Star Trek Continues

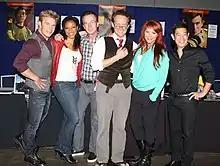
The cast of" Star Trek Continues" at Supanova 2014: From left to right: Vic Mignogna, Kim Stinger, Christopher Doohan, Chuck Huber, Michele Specht, and Grant Imahara

After directing an episode of "Starship Farragut" for Farragut Films, Mignogna proposed to the companies involved in its production to form a partnership to support the development of a new web series, aimed at continuing the episodes of "".